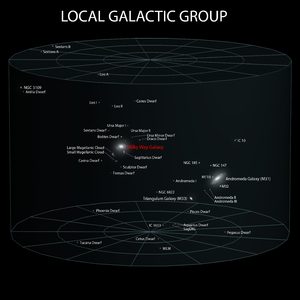
La Voie lactée, aussi nommée la Galaxie, est une galaxie spirale barrée qui comprend de 200 à 400 milliards d'étoiles et au minimum 100 milliards de planètes. Son diamètre est estimé à environ 100 000 à 120 000 années-lumière, voire à 150 000 ou à 200 000 années-lumière bien que le nombre d'étoiles au-delà de 120 000 années-lumière soit très faible. Elle et son cortège de galaxies satellites font partie du Groupe local, lui-même rattaché au superamas de la Vierge appartenant lui-même à Laniakea. Le Système solaire, qui en fait partie, se situe à environ 27 000 années‌-lumière du centre de la Voie lactée, lequel est constitué d'un trou noir supermassif.